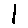
Label: 1